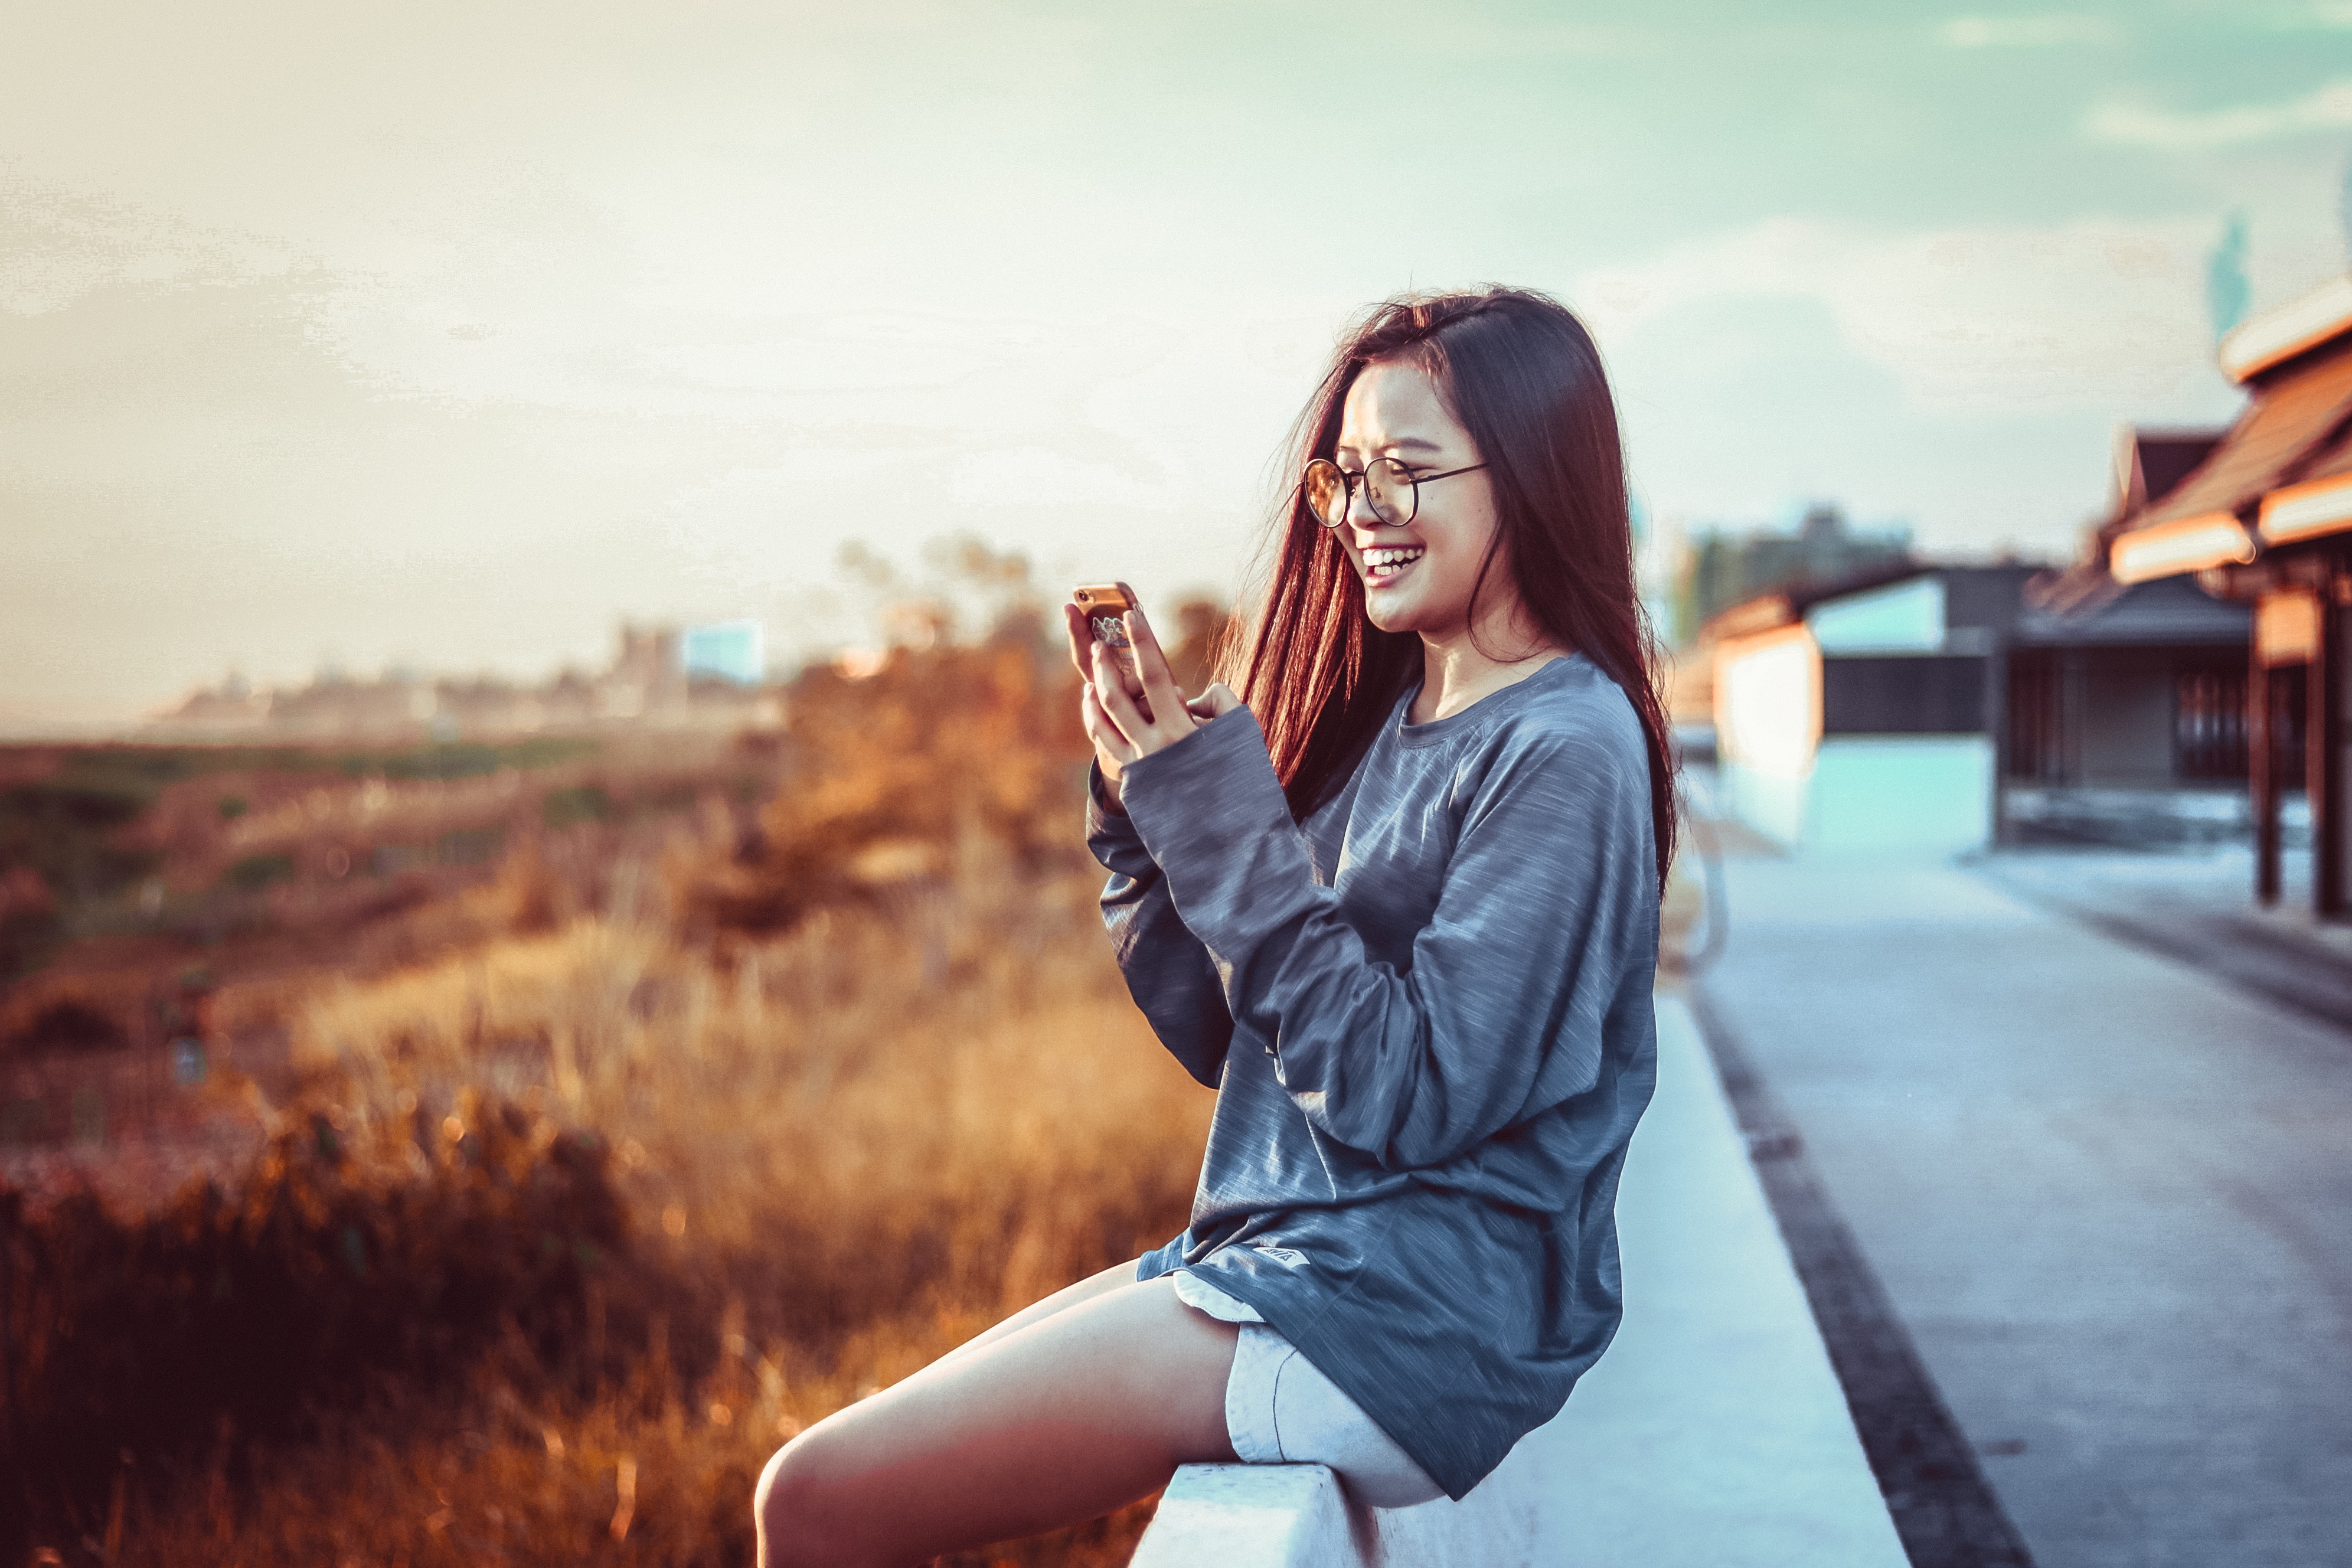
photograph, sky, beauty, light, fashion, photography, leg, sunlight, eye, flash photography, lip, sitting, smile, long hair, photo shoot, cloud, black hair, portrait photography, model, brown hair, happy, human leg, leisure, style, backlighting, travel, jeans